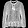
Label: Shirt